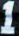
Number: 1